Scarborough, North Yorkshire

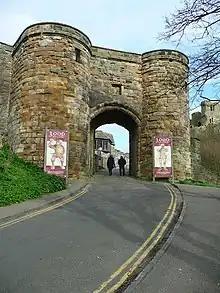
Scarborough Castle entrance

The town is claimed to have been founded around 966 AD as by Thorgils Skarthi, a Viking raider. There is no archaeological evidence to support this claim, which was made during the 1960s as part of a pageant of Scarborough events. The claim is based on a fragment of an Icelandic Saga. However, due to coastal erosion over the years, evidence may have been lost to the sea. In the 4th century, there was briefly a Roman signal station on Scarborough headland, and there is evidence of earlier settlements, during the Stone Age and Bronze Age. Any settlement between the fifth and ninth centuries would have been burned to the ground by a band of Vikings under Tostig Godwinson (a rival of Thorgils Skarthi), Lord of Falsgrave, or Harald III of Norway. These periodic episodes of destruction and massacre means that very little evidence of settlement during this period remained to be recorded in the Domesday survey of 1085. (The original inland village of Falsgrave was Anglo-Saxon rather than Viking.)